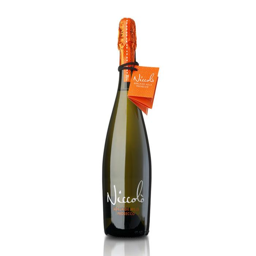
person was screen printed with a metallic silver and bright orange , resulting in a striking and contemporary package with unique sparkling cues packaging